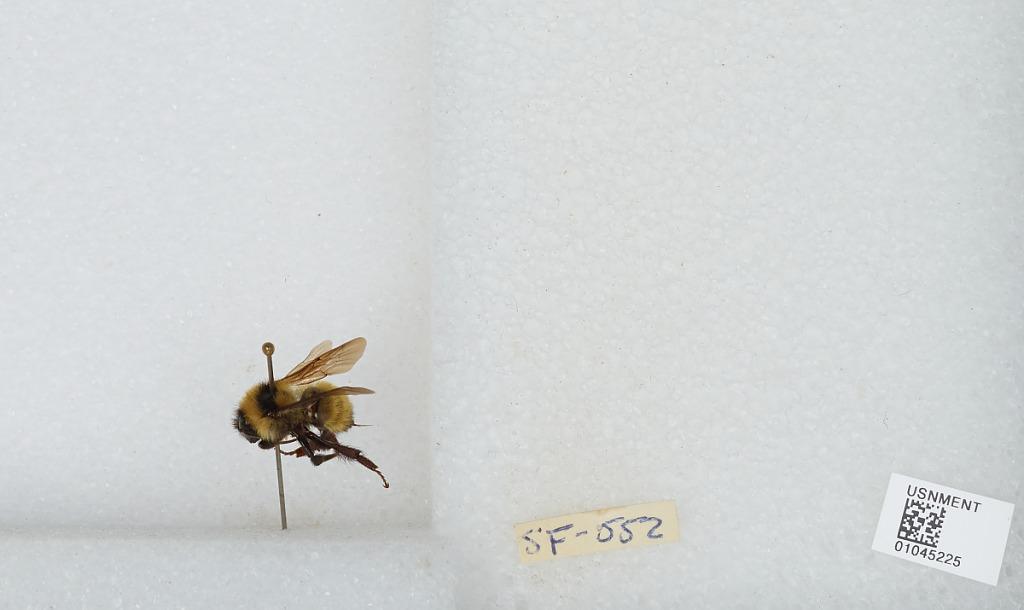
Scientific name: Bombus sp.